Alexander Ector Orr

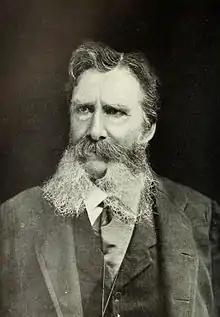

Alexander Ector Orr (1831–1914) was a prominent businessman in New York City and was influential in the building of the New York City Subway system.